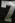
Number: 7